Sheikh Zayed Palace Museum

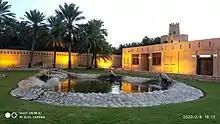

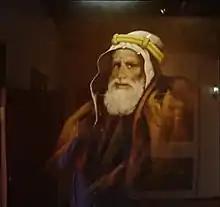
Portrait of Sheikh Zayed bin Khalifa (1840–1909) at the Sheikh Zayed Palace Museum

The museum is based in the palace of the former UAE President, Sheikh Zayed Bin Sultan Al Nahyan (1918–2004), and his family. It was originally built in 1937 on the western side of the Al Ain Oasis, the largest oasis in Al Ain. Sheikh Zayed lived here until 1966. It was made into a museum in 1998.